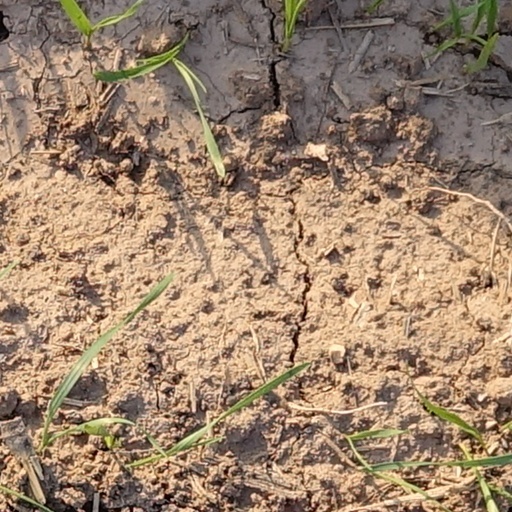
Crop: wheat